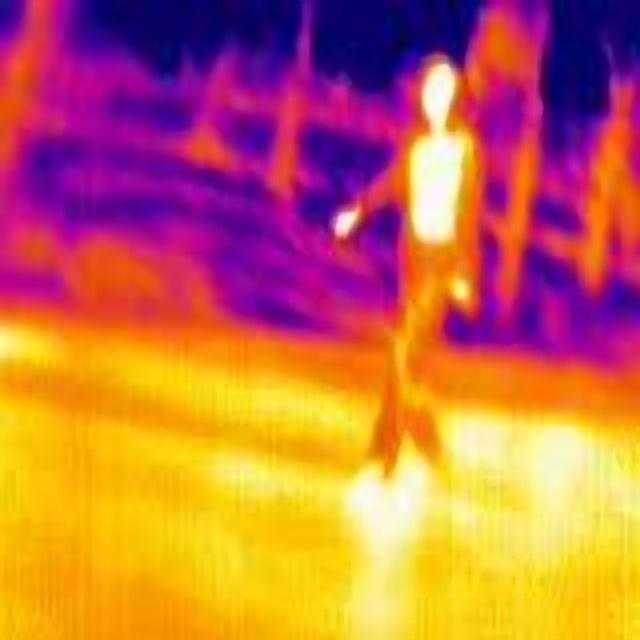
Detected objects:
label: person